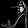
Label: Sandal